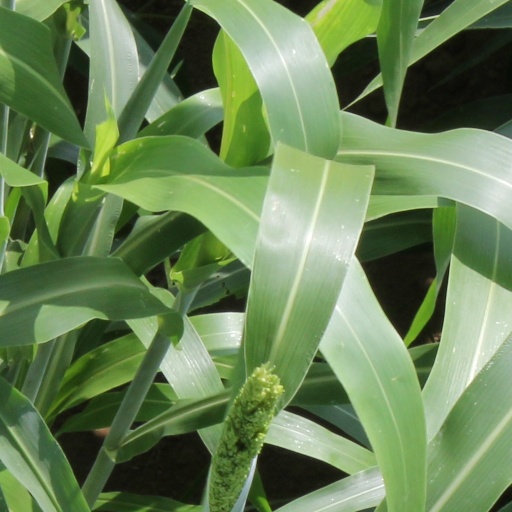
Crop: sorghum